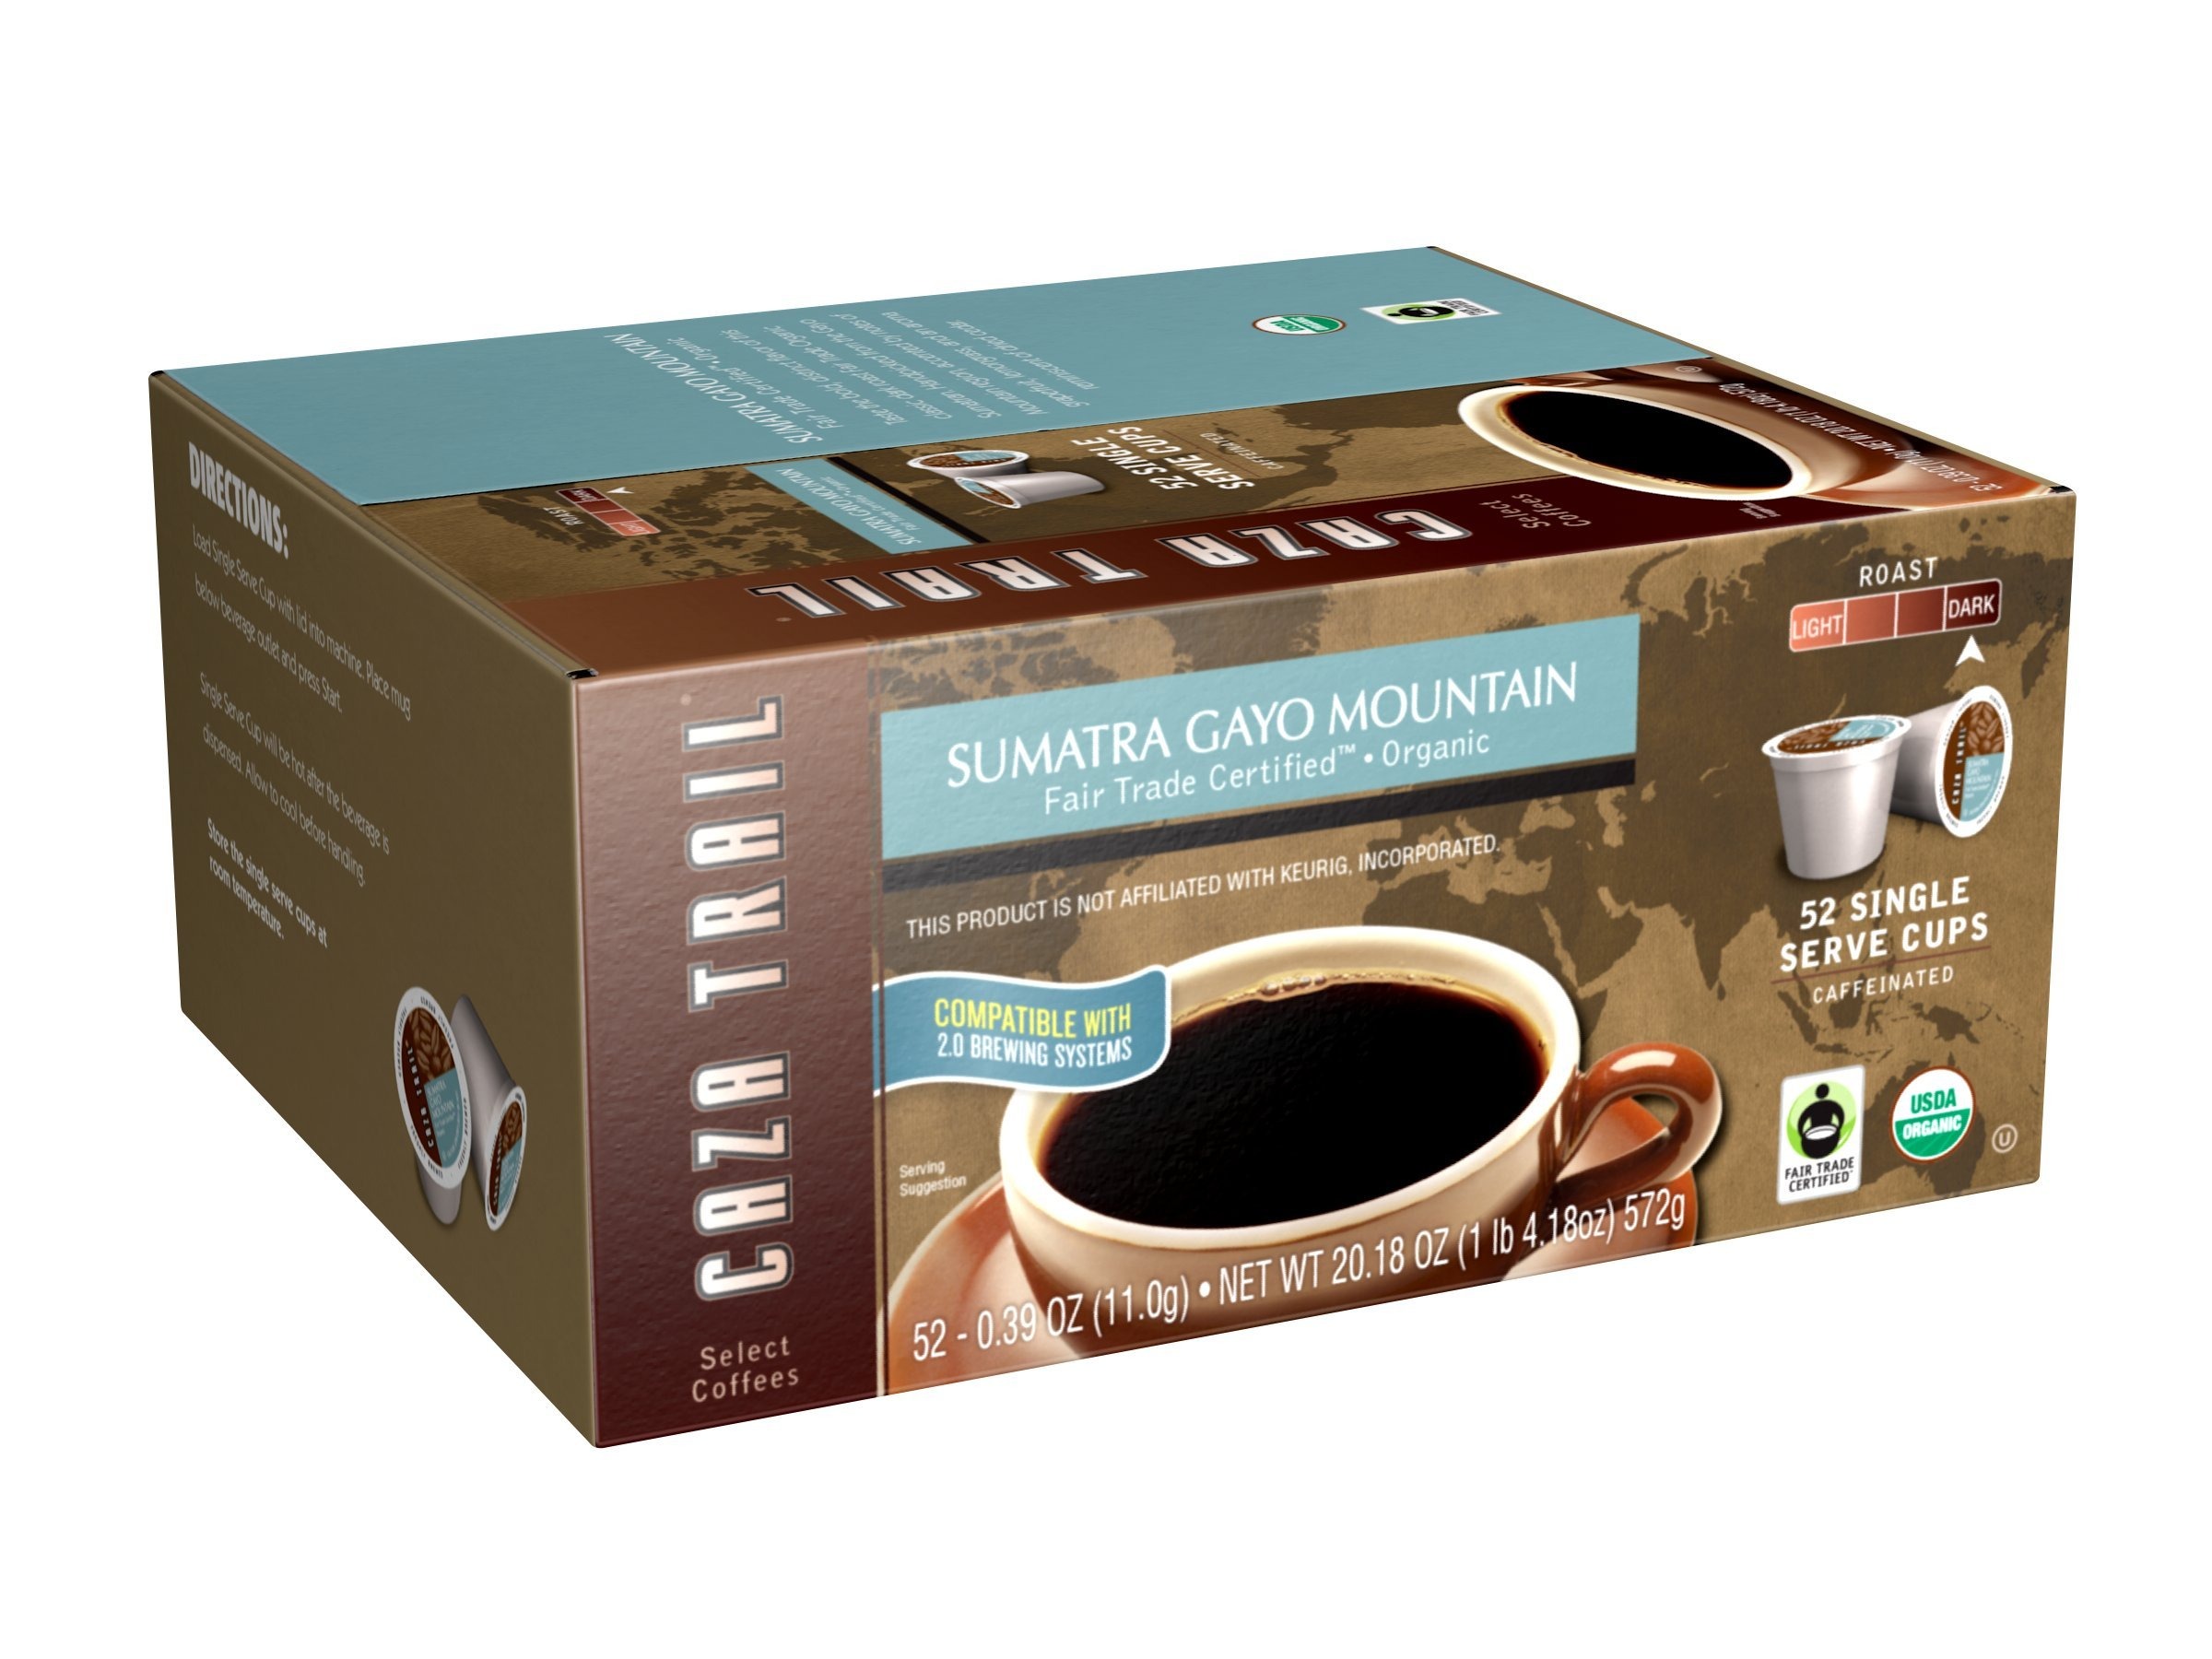
Item Name: Caza Trail Coffee Organic Sumatra Gayo Mountain, 52 Single Serve Cups
Bullet Point 1: Roasted coffee with sweet undertones of grapefruit, cedar and lemongrass
Bullet Point 2: Embrace the exotic with a coffee that invigorates the senses and pairs well with decadent crème brûlée
Bullet Point 3: Convenient for busy mornings or when you need an on-the-go treat
Bullet Point 4: Fair Trade-certified, USDA-certified Organic, Kosher Certified
Bullet Point 5: SINGLE-SERVE CUP READY: Compatible with all 1.0 & 2.0 brewers
Bullet Point 6: Single serve cups compatible with Keurig 1.0 K-Cup Brewers
Bullet Point 7: Made with select coffee beans grown on the Indonesian island of Sumatra
Bullet Point 8: Bold, earthy flavors invigorate the senses
Bullet Point 9: Convenient for busy mornings or when you need an on-the-go treat
Bullet Point 10: Kosher certified
Value: 52.0
Unit: Count

Price: 50.01